History of the Czech lands

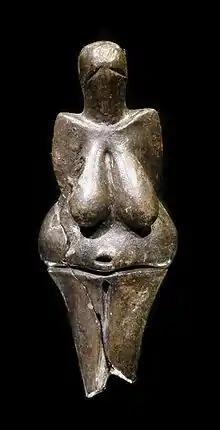
Venus of Dolní Věstonice, the oldest ceramic article in the world

A simple chopper – left by the ancestors of the present-day Homo Sapiens – dated to 800,000 BCE was uncovered in Red Hill in Brno. First evidence of human camps was found in Přezletice near Prague and in Stránská skála near Brno which dates to about 200,000 years after that.